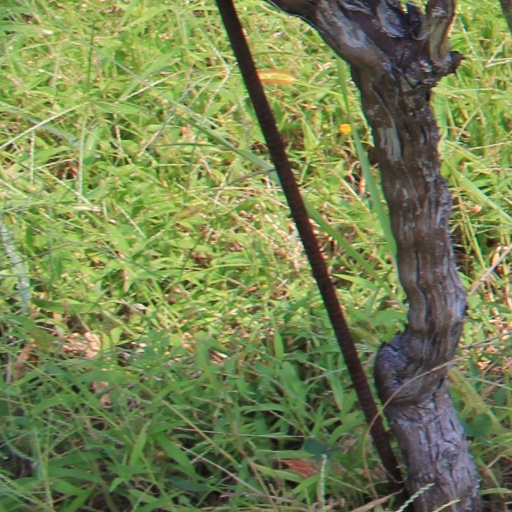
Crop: grape